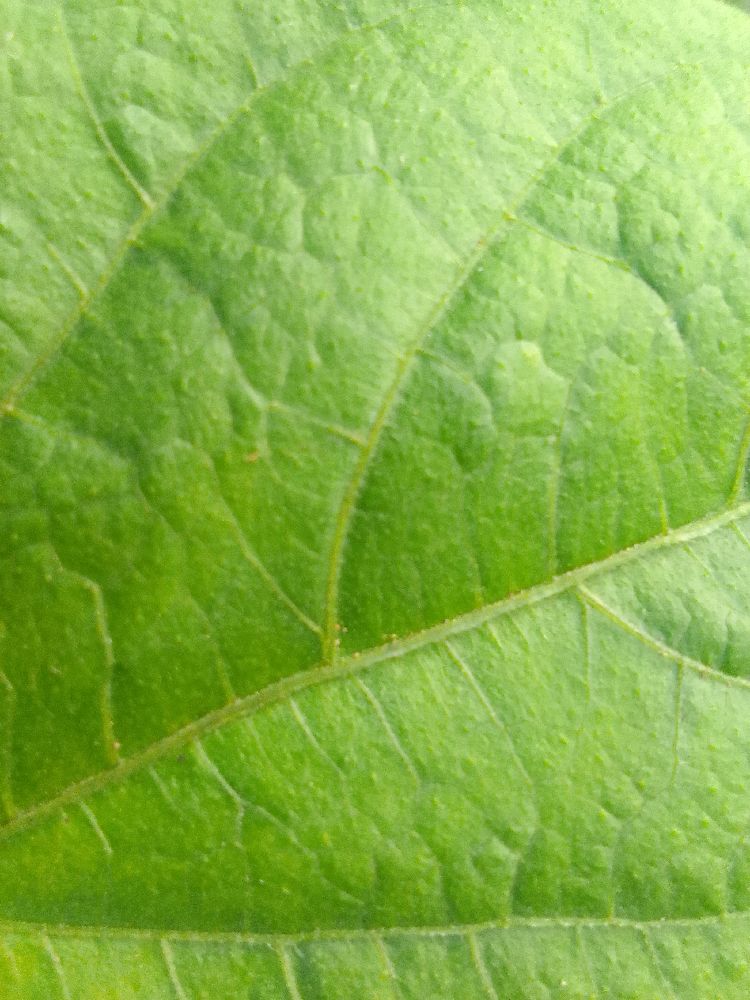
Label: healthy